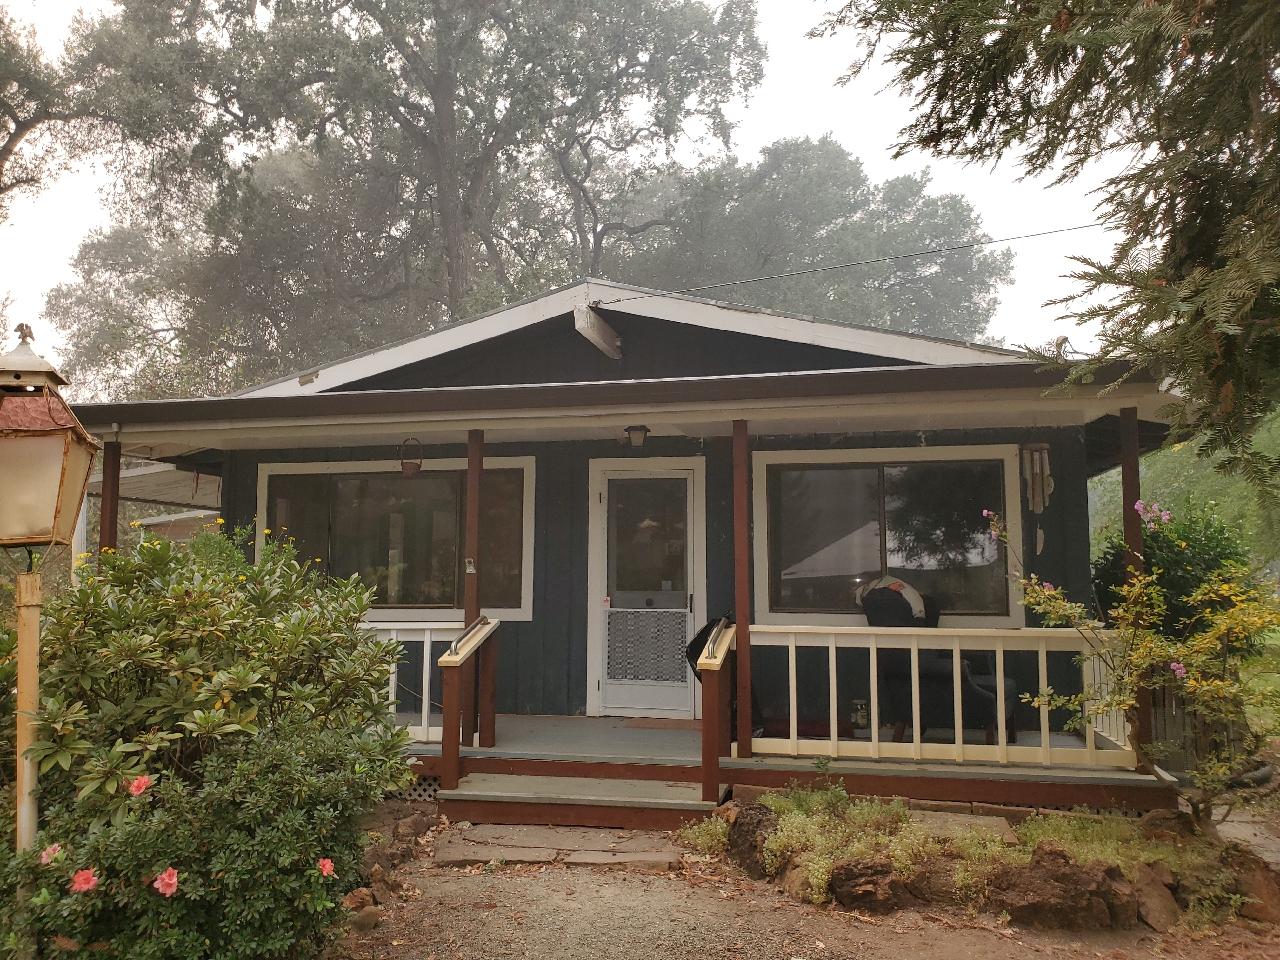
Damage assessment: no_damage